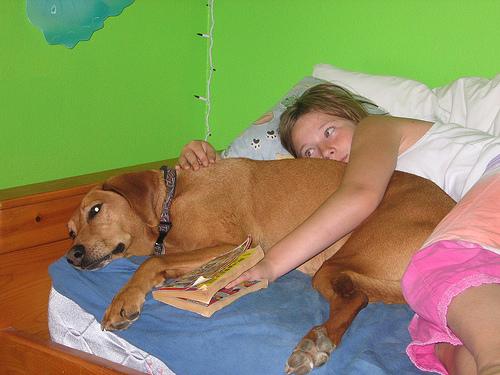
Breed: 207-n000045-redbone